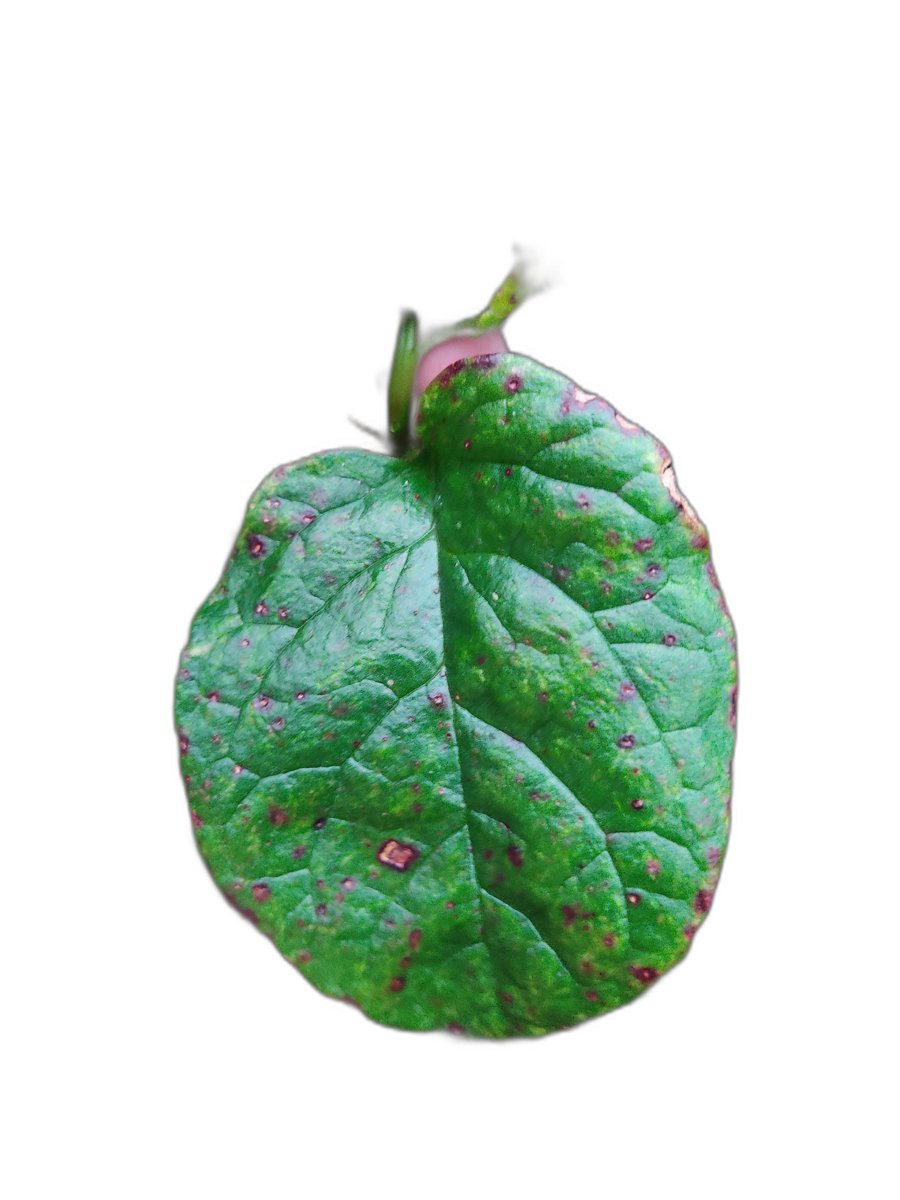
Label: Bacterial-Spot